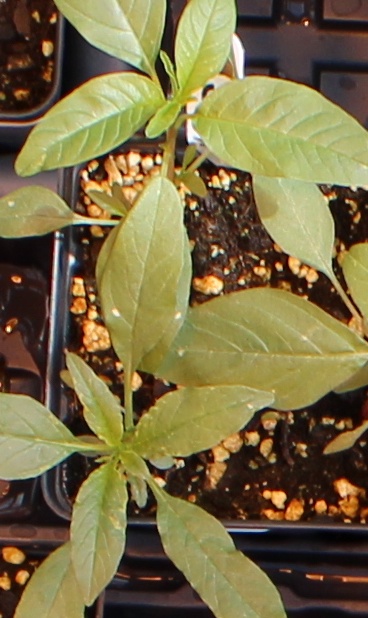
Label: Waterhemp